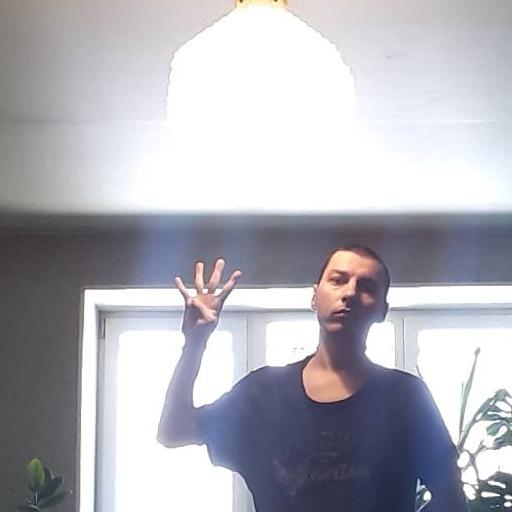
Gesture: four